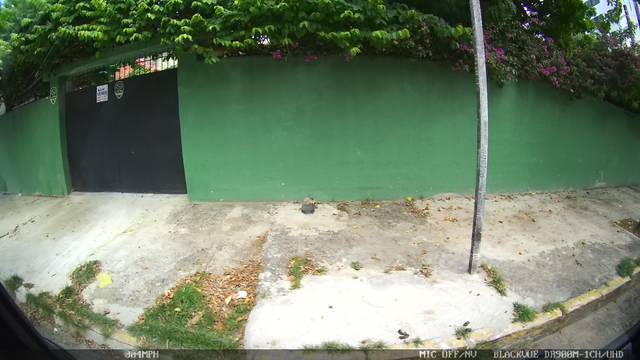
Region: Brazil
Coordinates: -8.036, -34.894